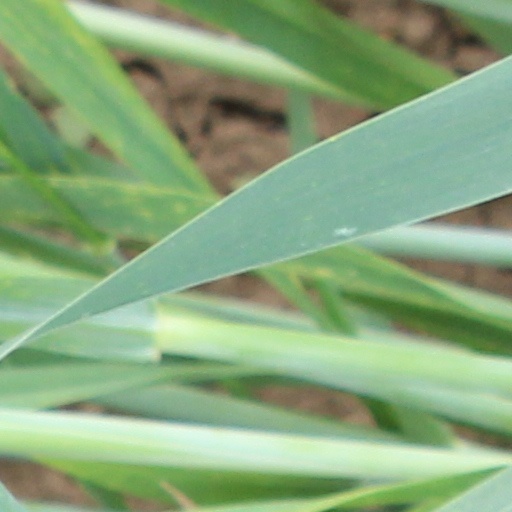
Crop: wheat